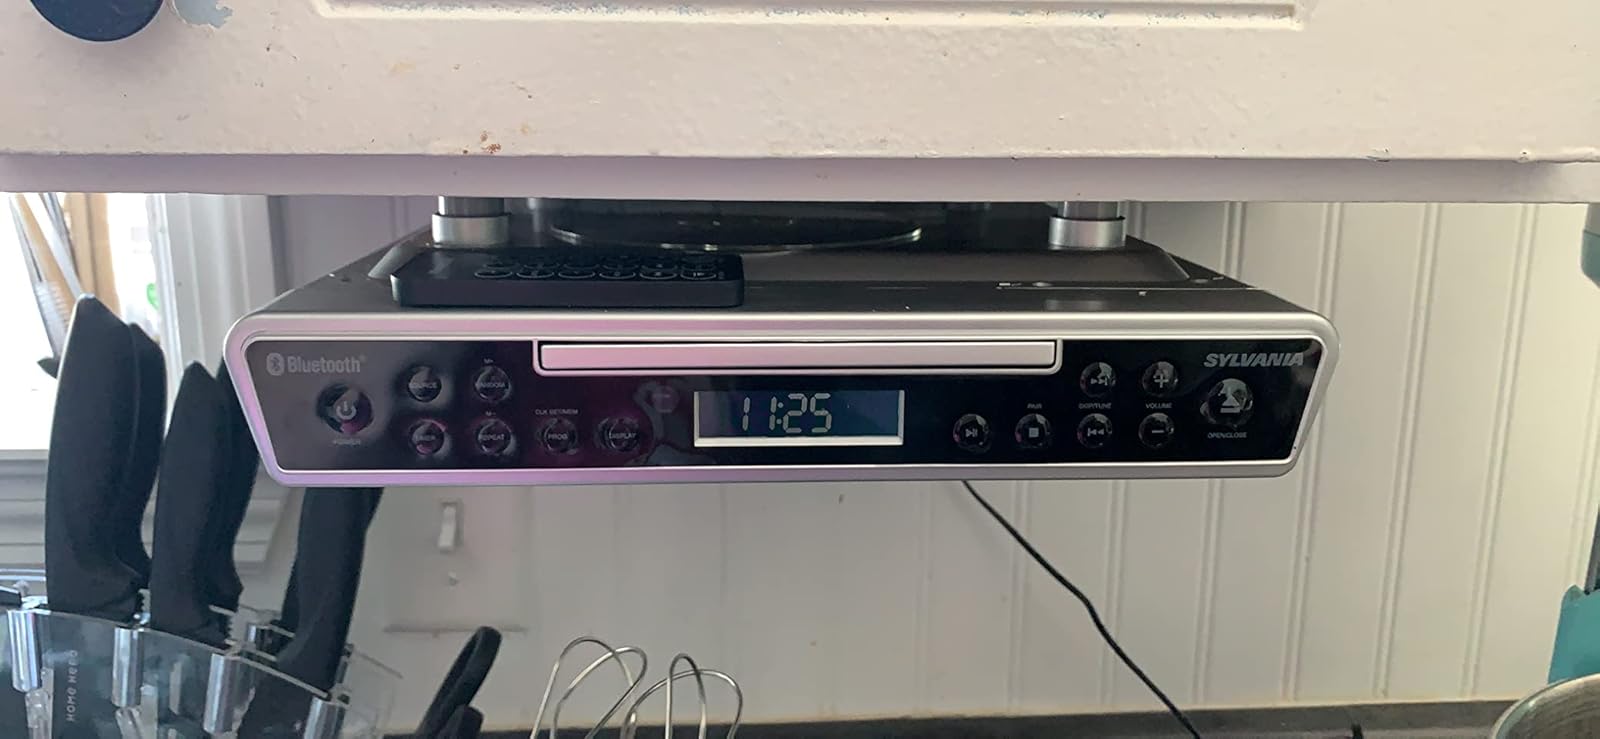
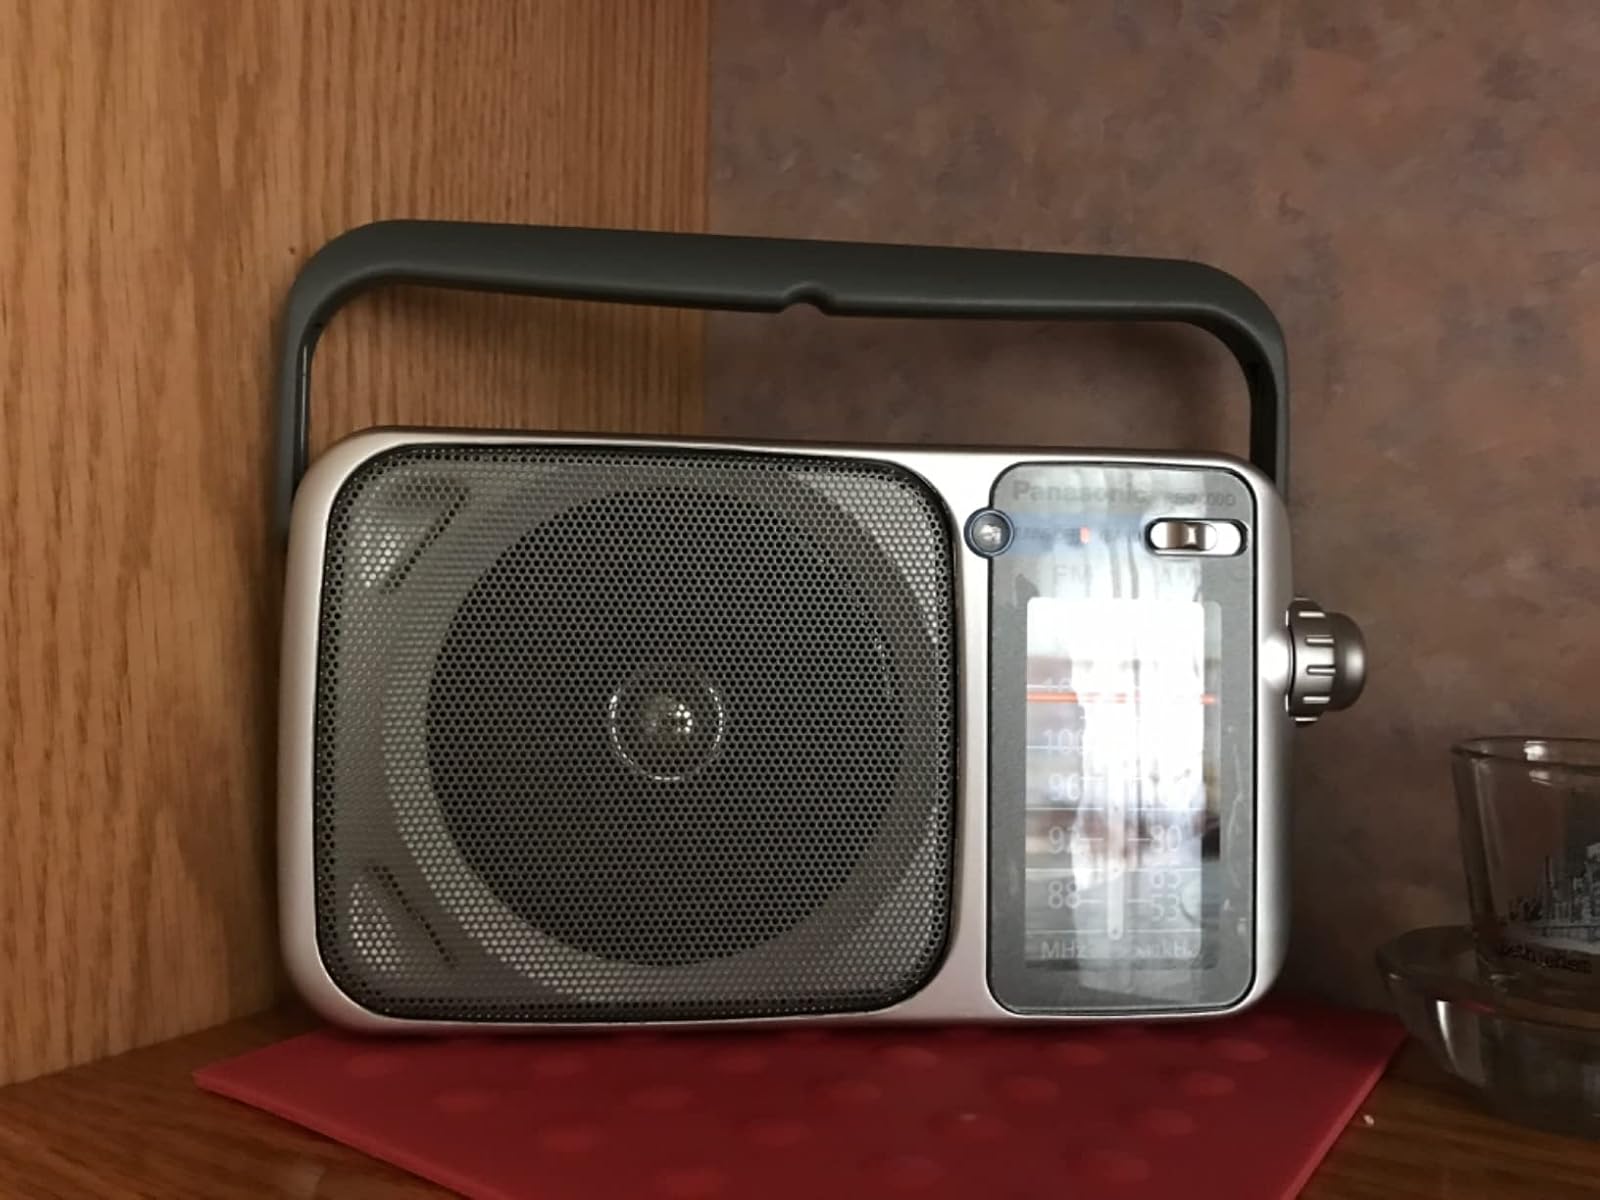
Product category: radio
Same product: no